Marutamachi Station

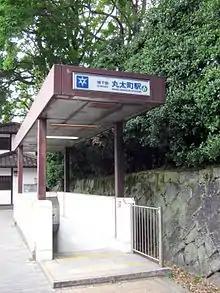
Entrance of the station by the wall of Kyoto Gyoen

The station is located beneath the intersection of Marutamachi-dōri and Karasuma-dōri (National Highway Route 367), and features a single island platform.